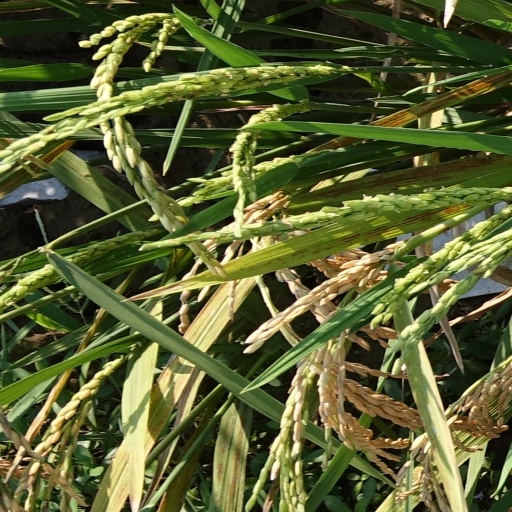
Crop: rice